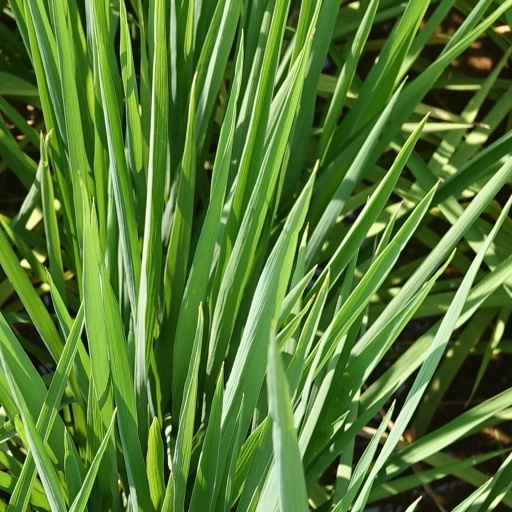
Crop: rice